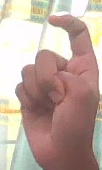
ASL sign: X